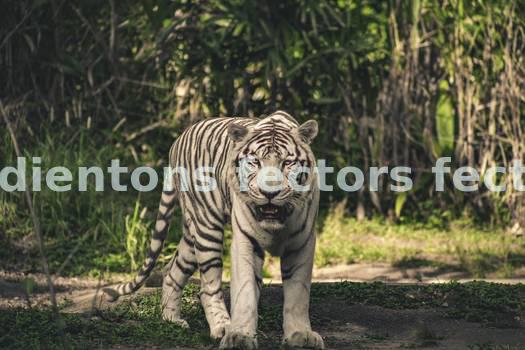
Label: Watermark